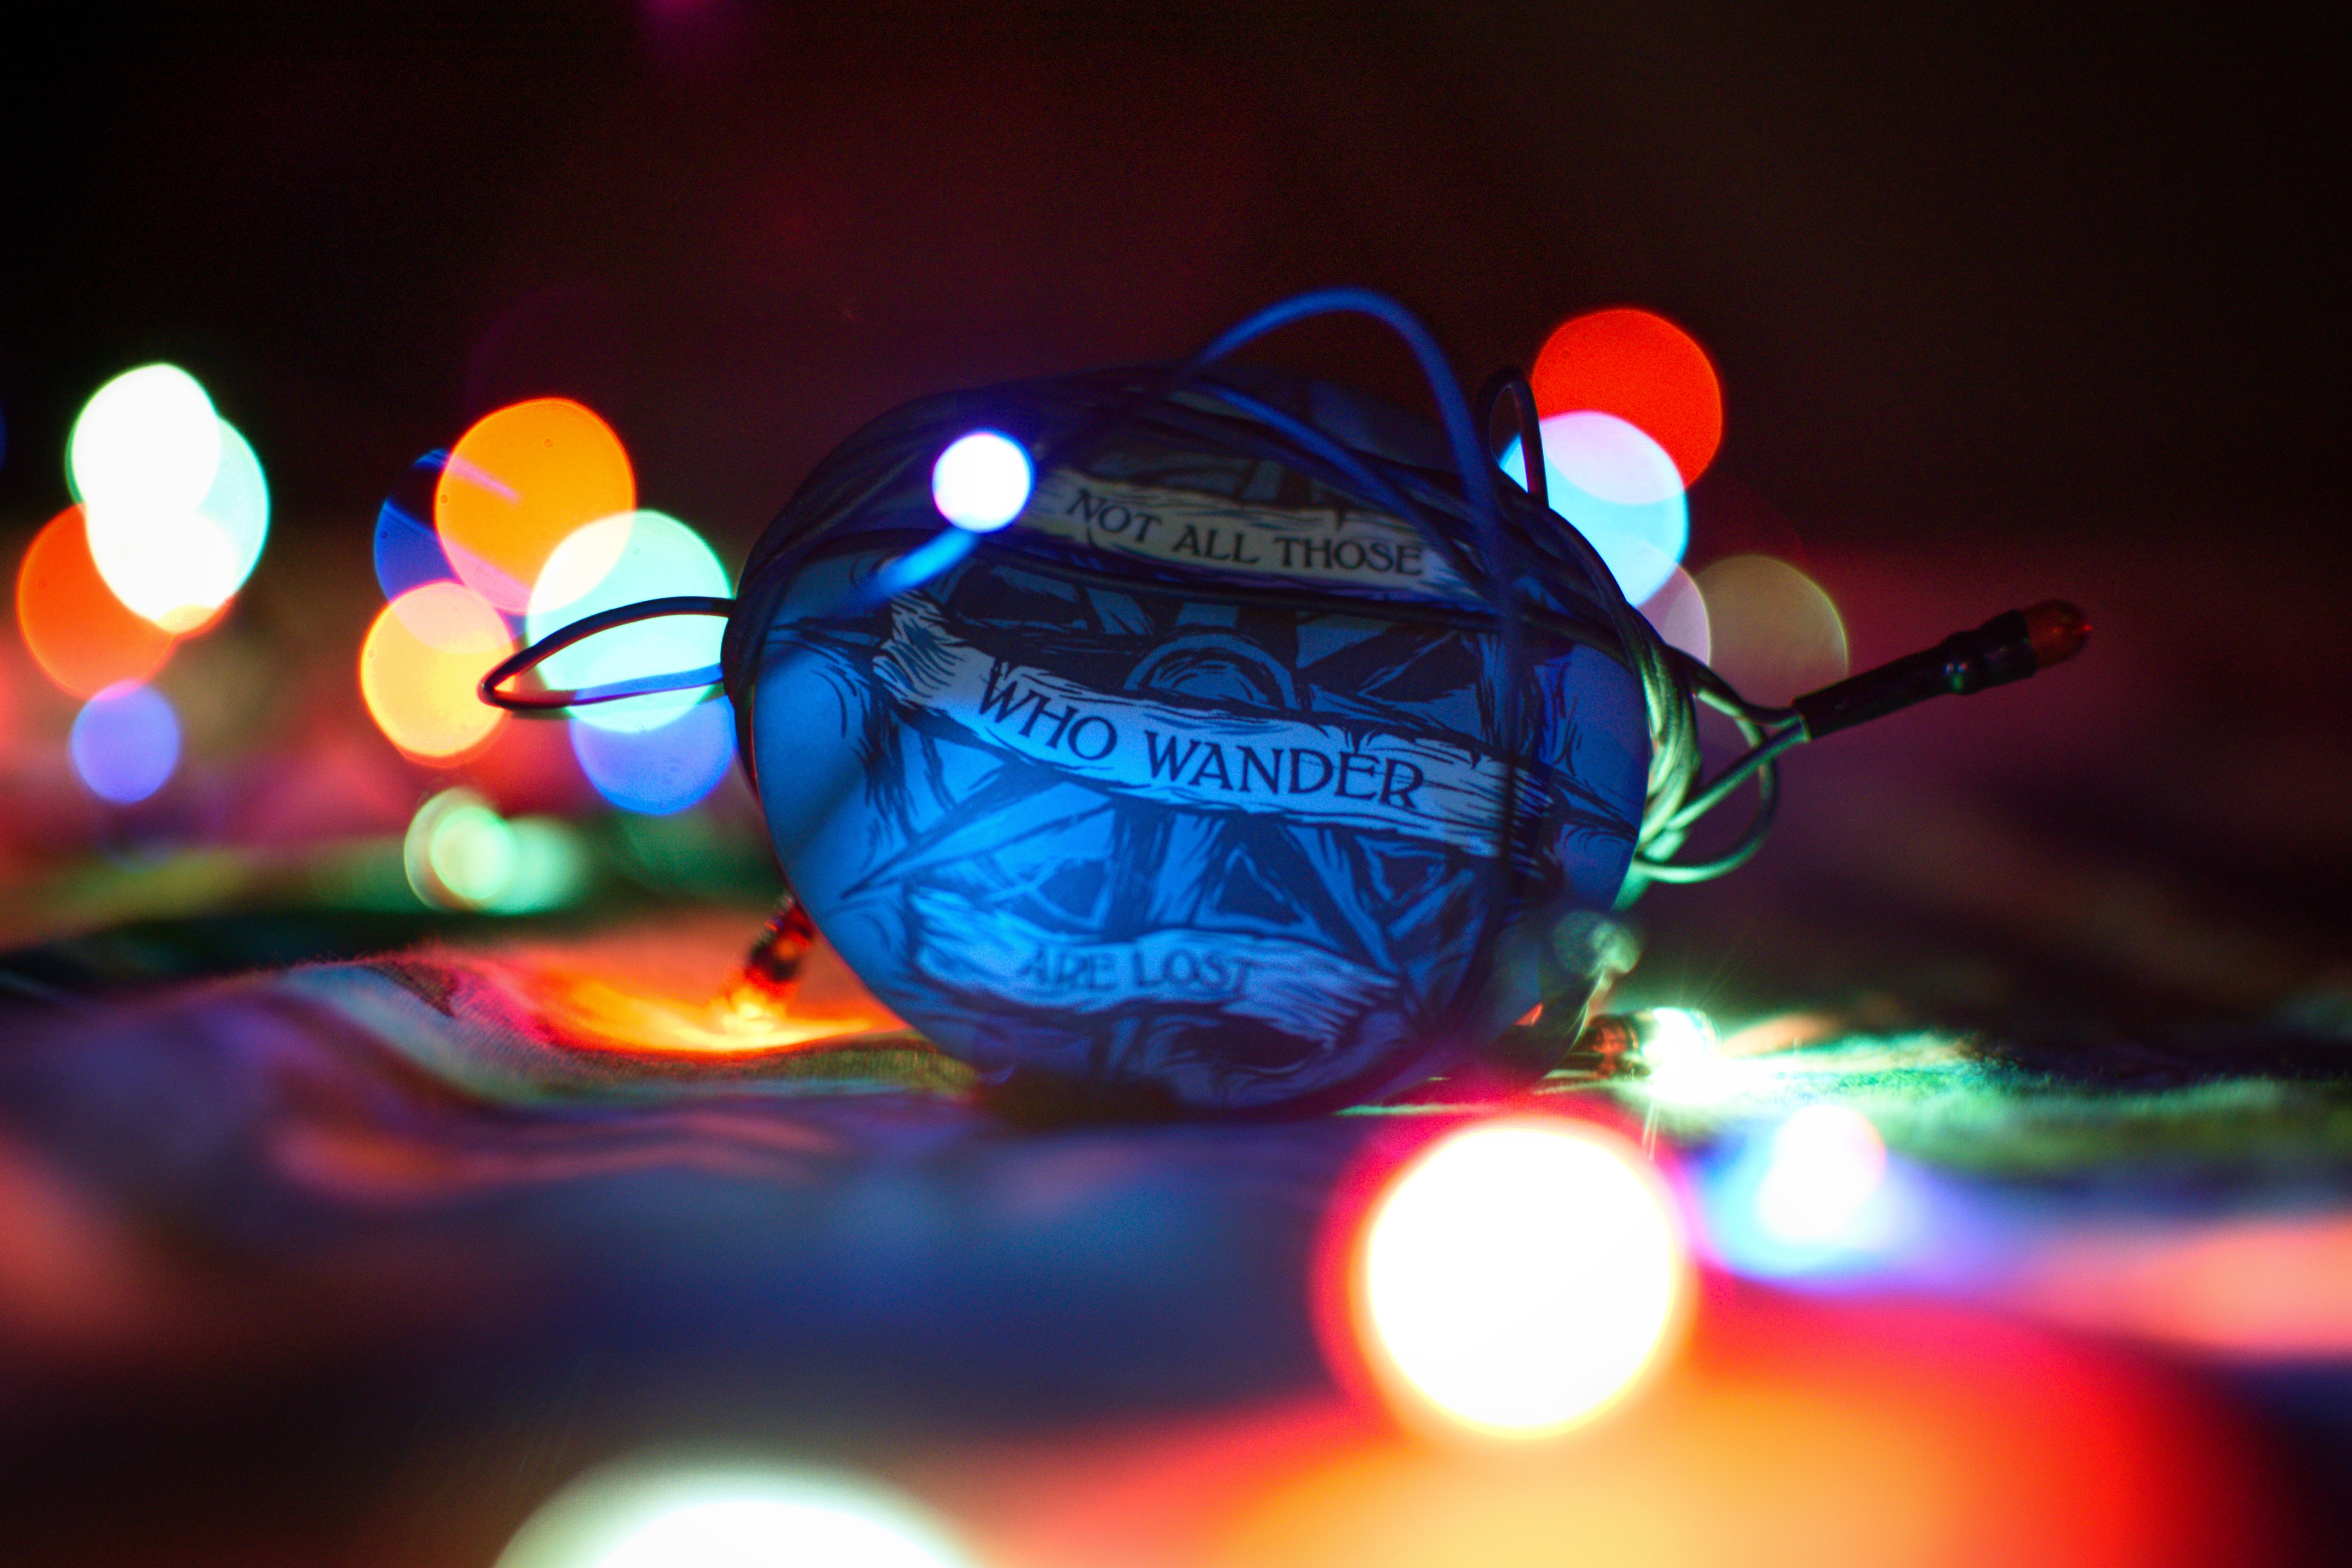
blue, light, lighting, sky, night, christmas lights, nightlight, photography, macro photography, interior design, christmas decoration, still life photography